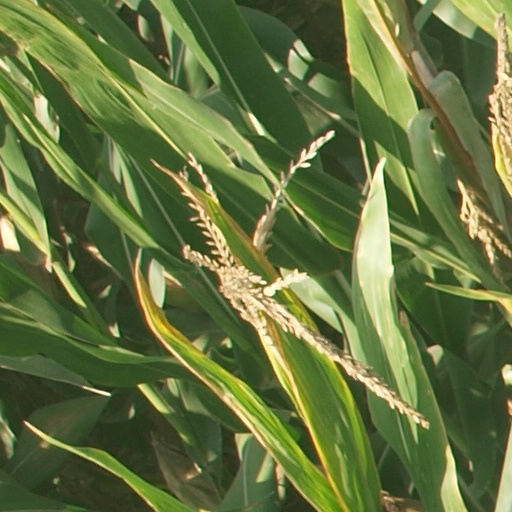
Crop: maize; corn